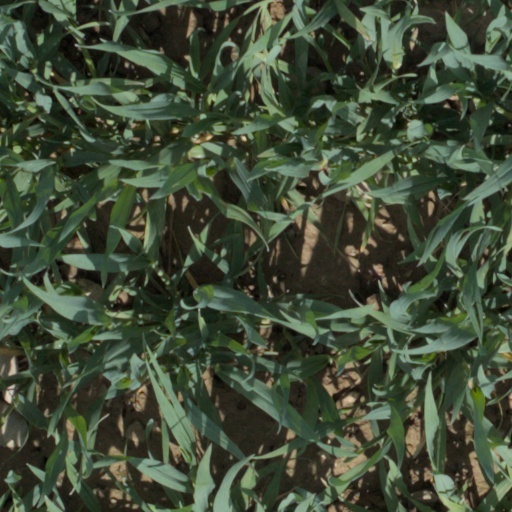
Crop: wheat